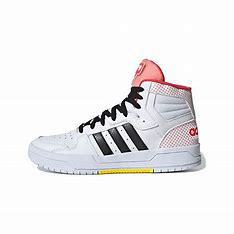
Brand: adidas
Model: neo Adidas NEO Entrap